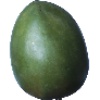
Label: mango